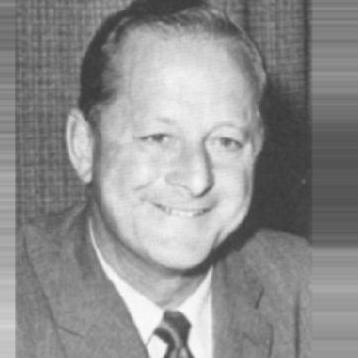
Age: 58